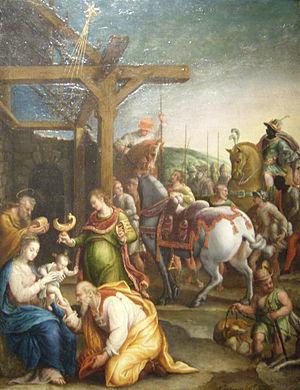
Le musée Thomas-Henry est situé à Cherbourg-en-Cotentin. Il compte environ 300 œuvres, principalement des peintures datant du XVᵉ siècle au XIXᵉ siècle. C'est le troisième musée de beaux-arts de Normandie au regard de l'importance de ses collections. Le musée a rouvert le 19 mars 2016 après quatre ans de travaux.